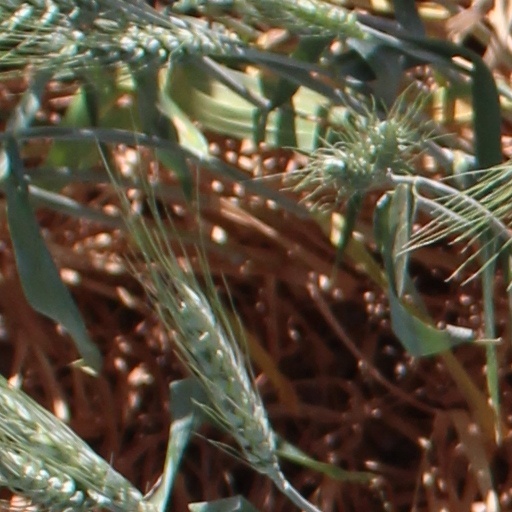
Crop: wheat